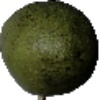
Label: Avocado 1